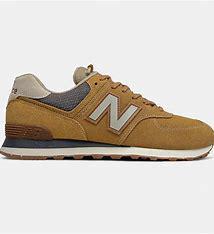
Brand: New
Model: Balance ML574